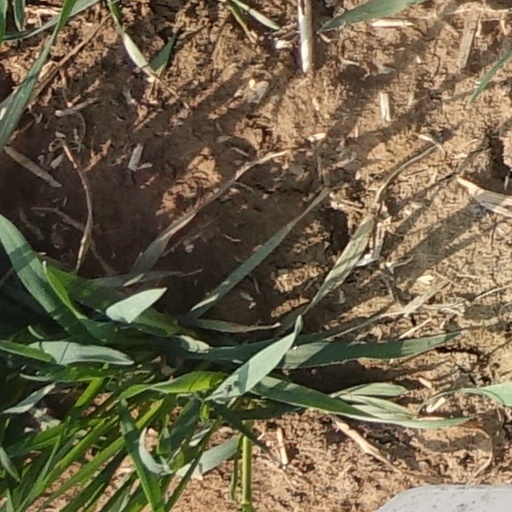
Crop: wheat